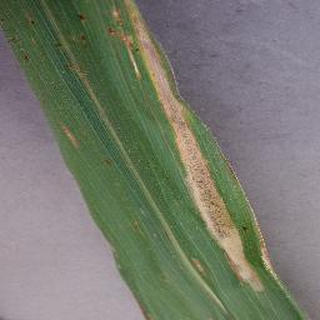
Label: corn_northern_leaf_blight